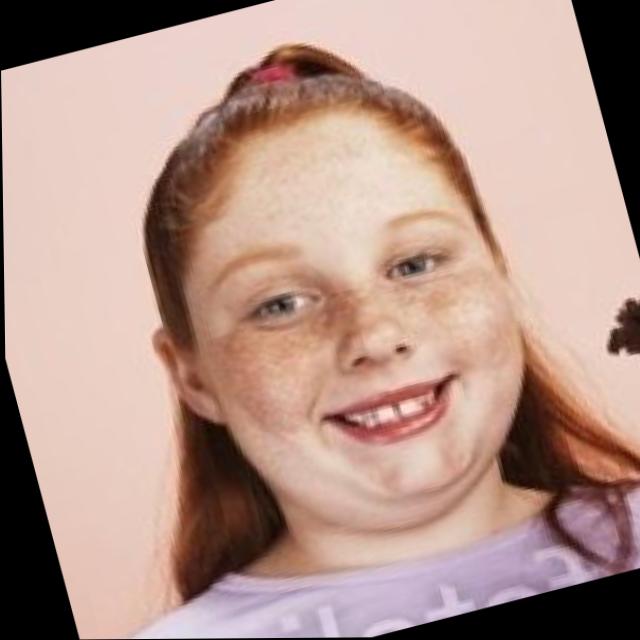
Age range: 13-20